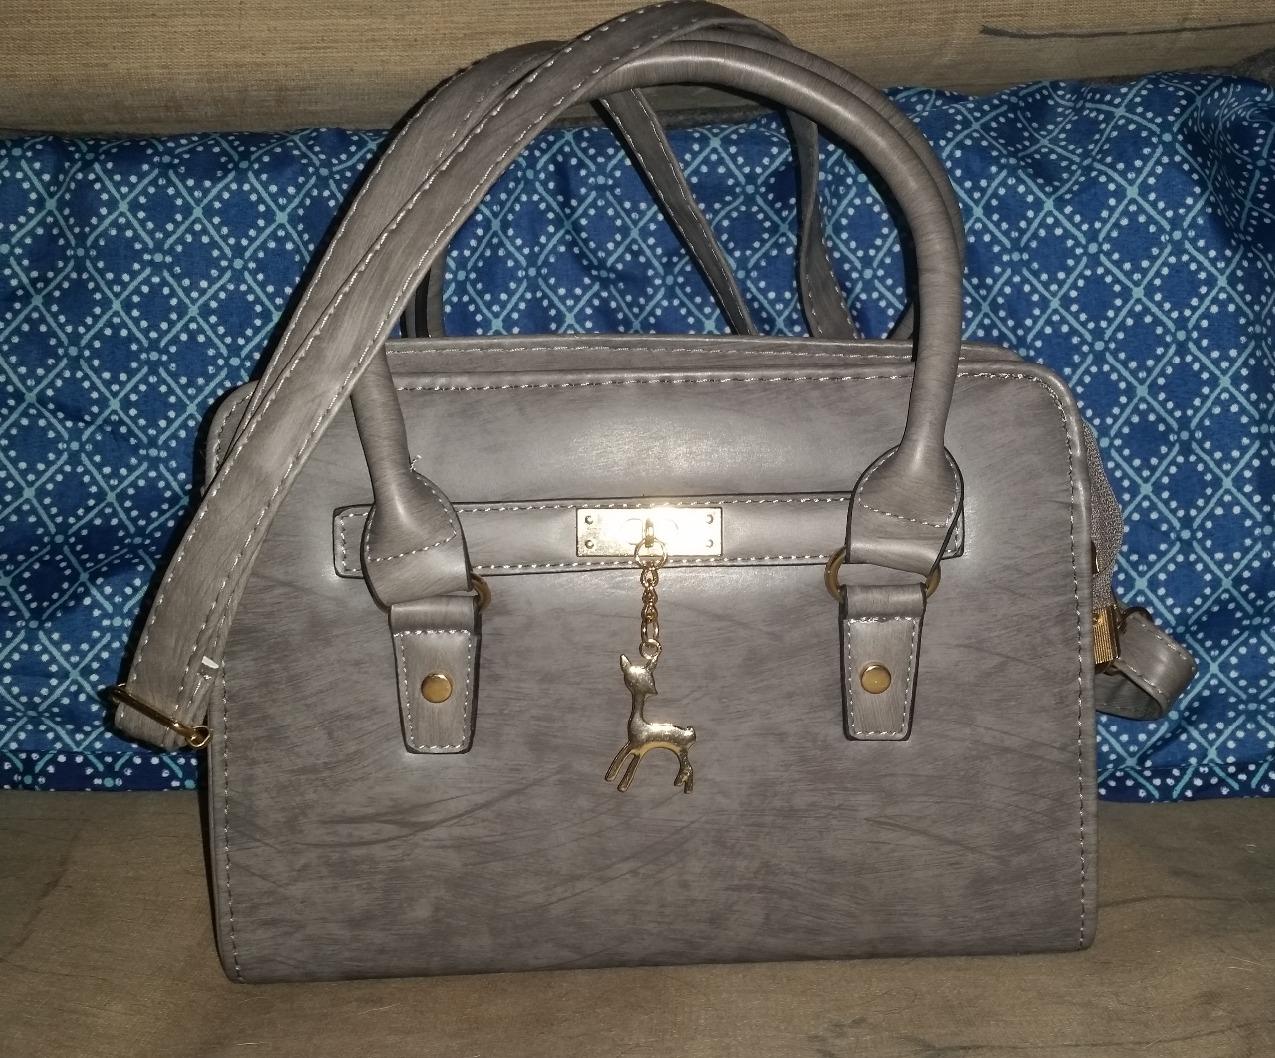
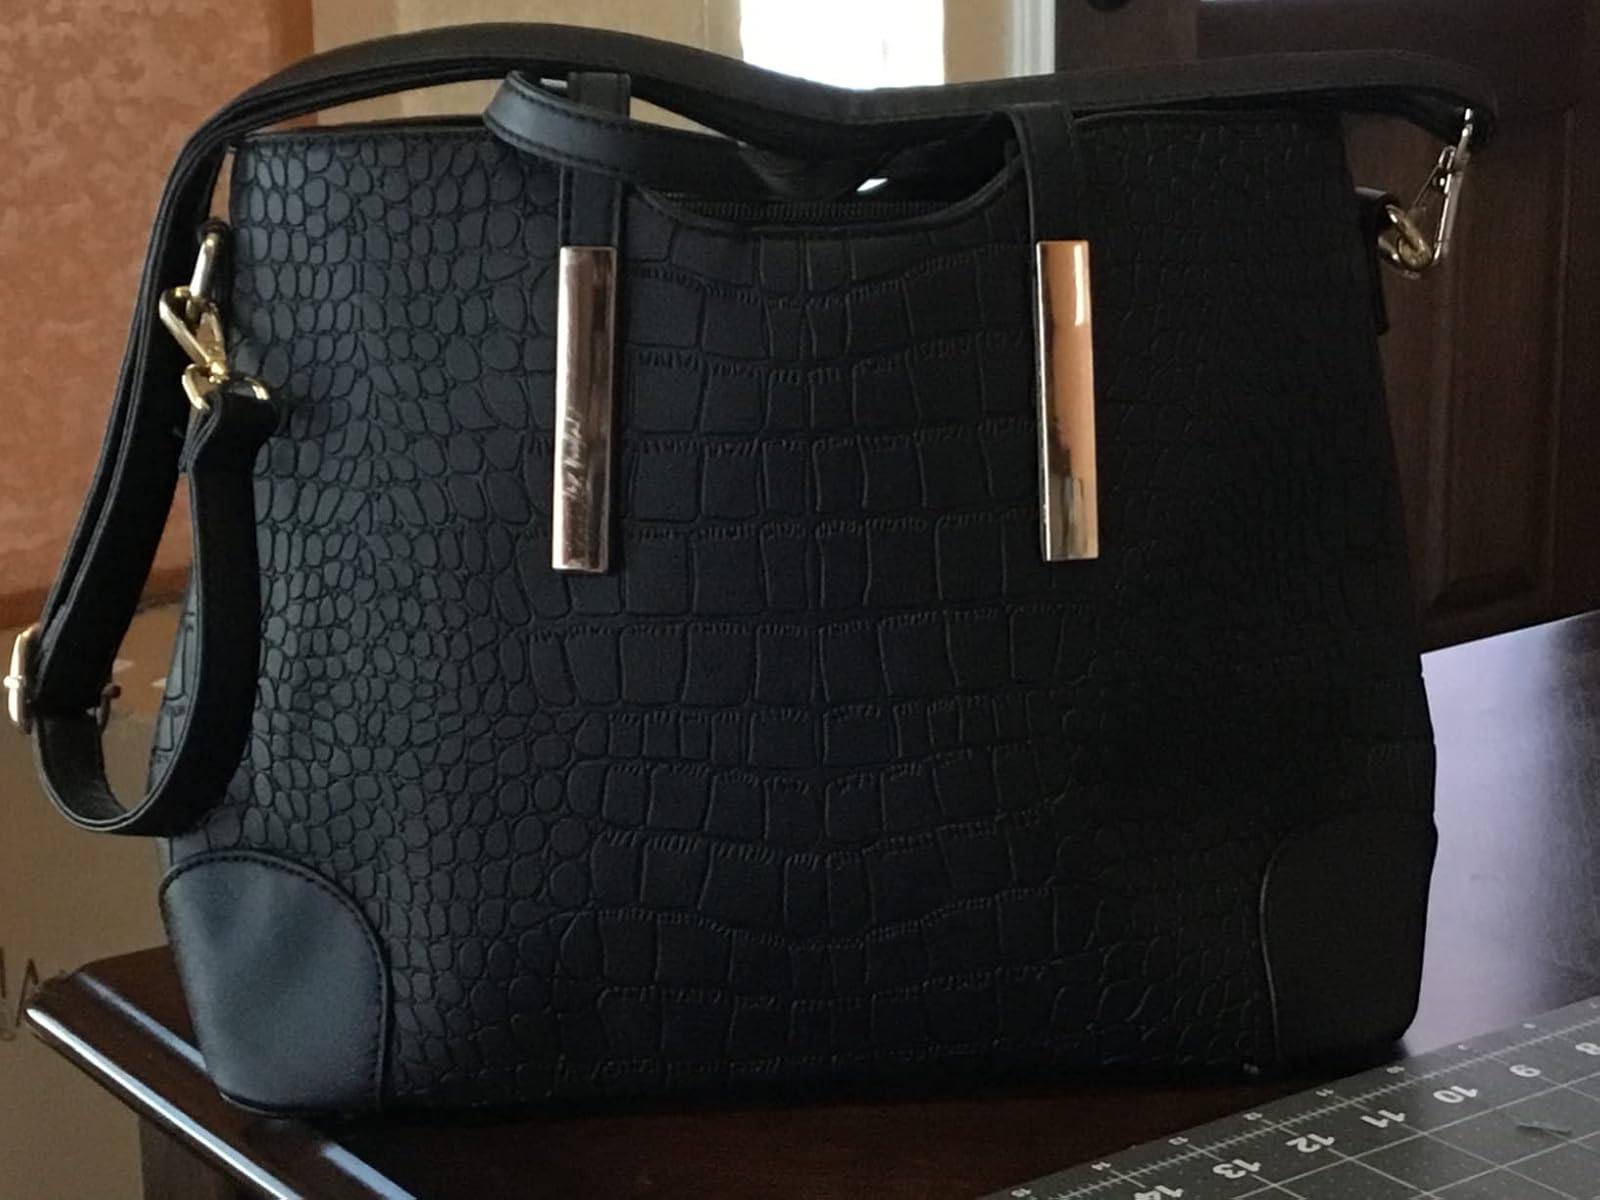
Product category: accessories_handbag
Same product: no